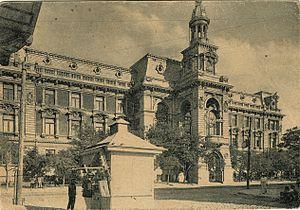
Bakou est la capitale de l'Azerbaïdjan. Elle se trouve dans l'est du pays, sur la rive sud de la péninsule d'Abşeron, au bord de la mer Caspienne. Son histoire débute au Iᵉʳ millénaire avant Jésus-Christ, mais les traces écrites les plus anciennes ne datent que du Vᵉ siècle.